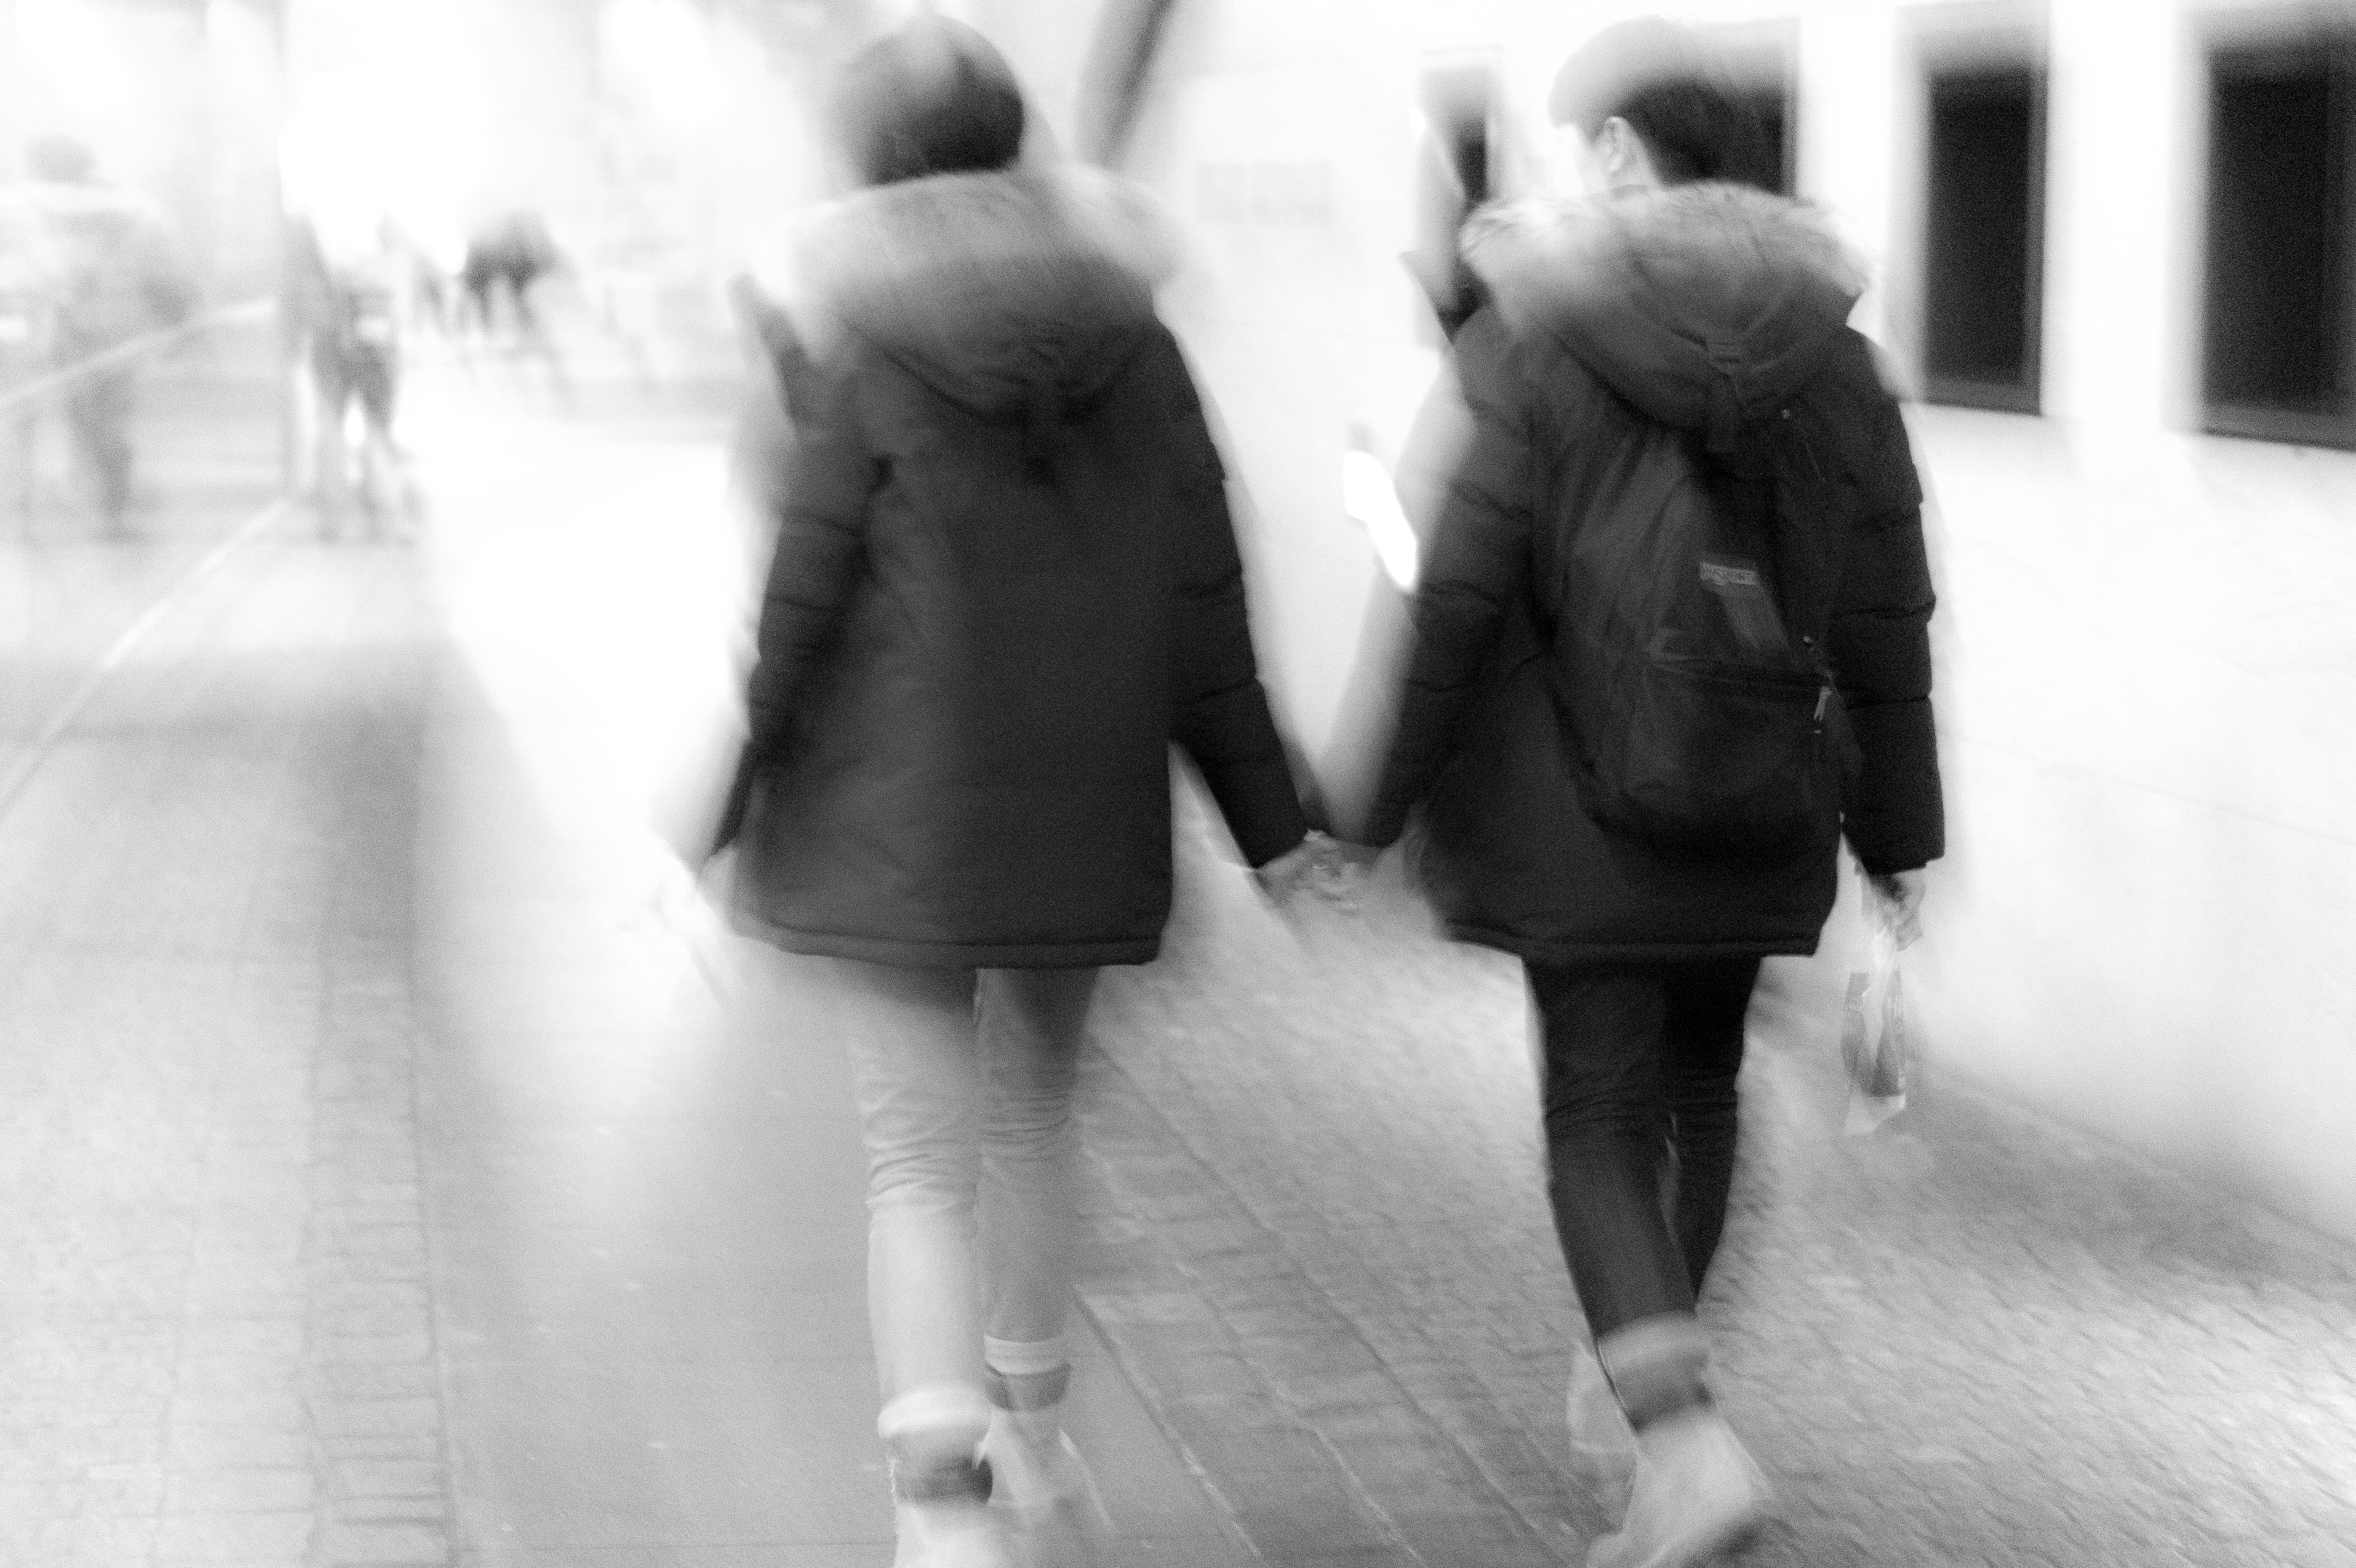
winter, blur, black and white, white, street, photography, city, urban, dslr, love, couple, child, human, fashion, black, monochrome, together, holding, candid, art, hands, fingers, footwear, photograph, snapshot, germany, sony, bavaria, fine, blurry, streetscene, alpha, franconia, nuremberg, sonystreetphotographer, 58, element, n rnberg, interaction, sipe, swiped, monochrome photography, human positions